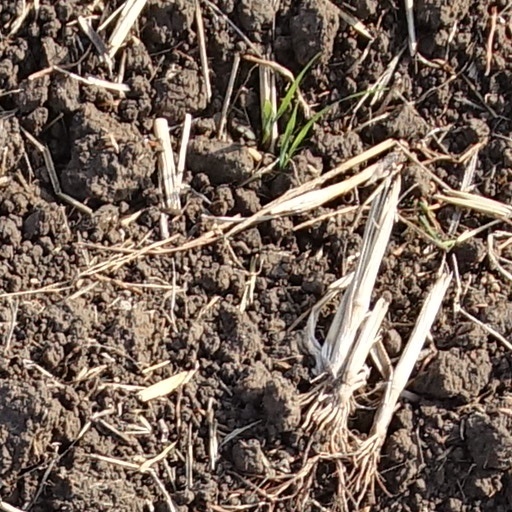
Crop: wheat